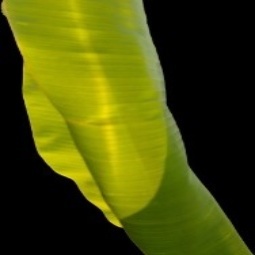
Label: Sulphur